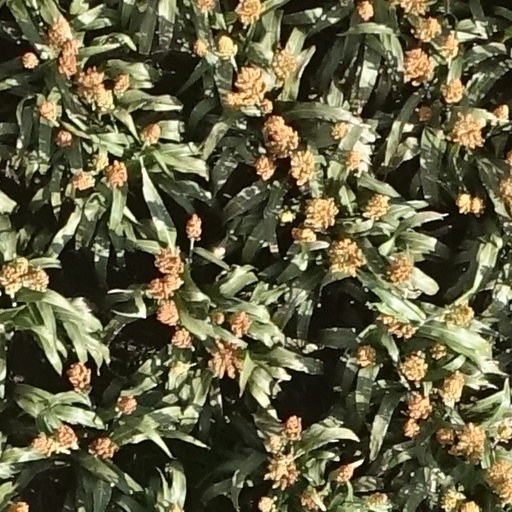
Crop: sorghum